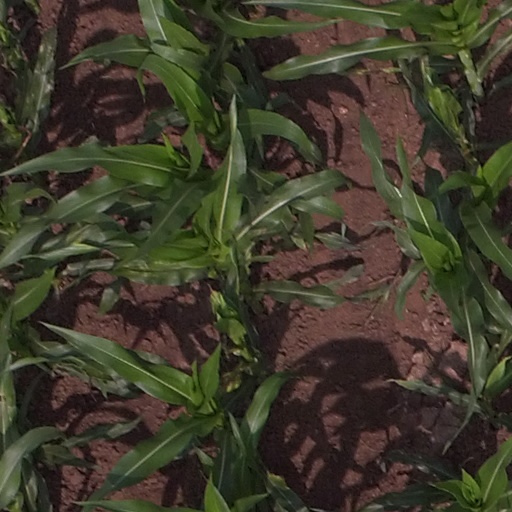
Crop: maize; corn